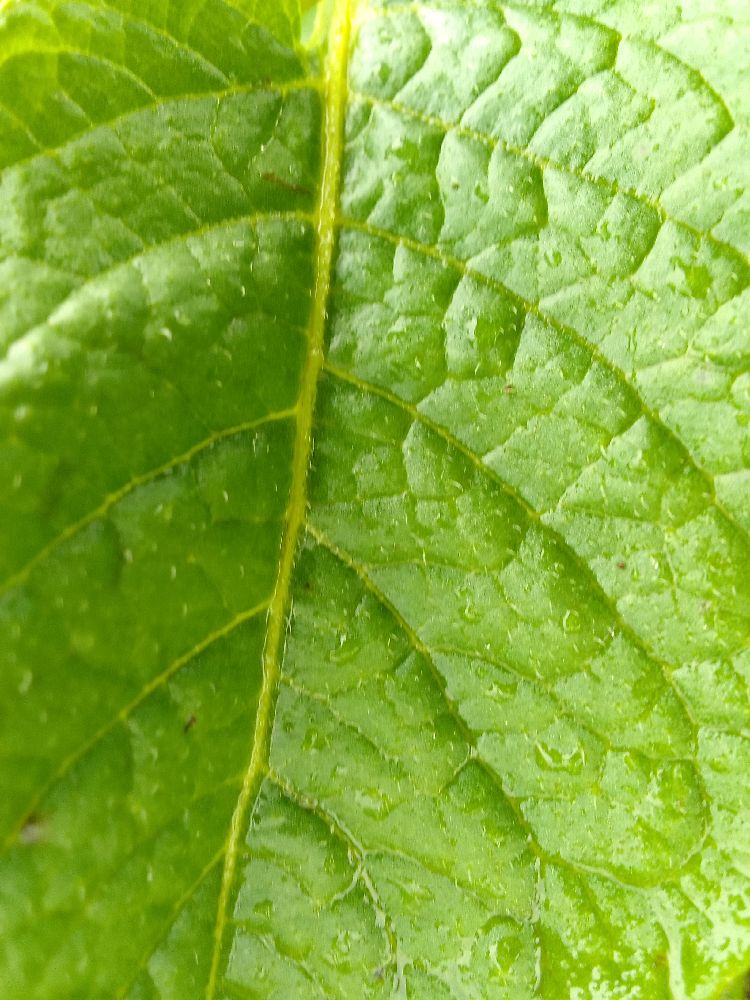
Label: Healthy